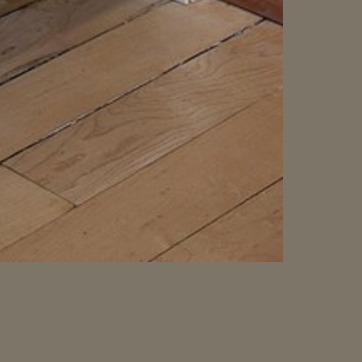
Material: tile